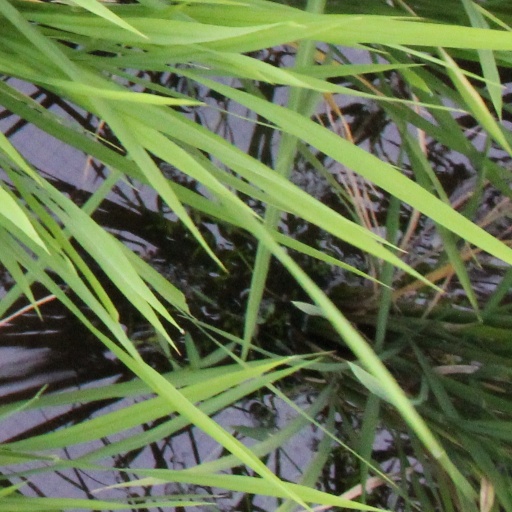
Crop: rice